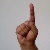
The image shows a hand gesture representing the letter 'D' in Indian Sign Language.